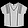
Label: Shirt